Derrick Nix

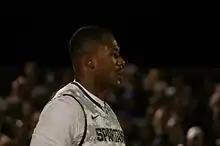
Nix playing for the Michigan State Spartans in the 2011 Carrier Classic.

Derrick Nix (born December 11, 1990) is a former American professional basketball player. He played college basketball for Michigan State.